Quartermain Mountains

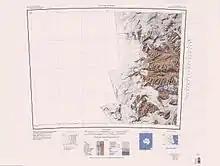
Quartermain Mountains in southeast of map

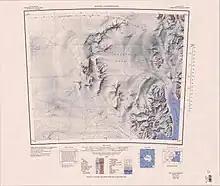
Region to the south of the Quartermain Mountains

The name is one of a group in the area associated with surveying applied in 1993 by NZGB; telemeter being an instrument used to ascertain ranges and distances.